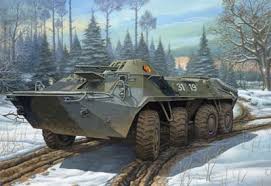
Label: BTR-70